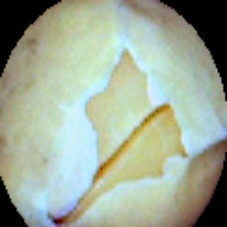
Label: Skin-damaged